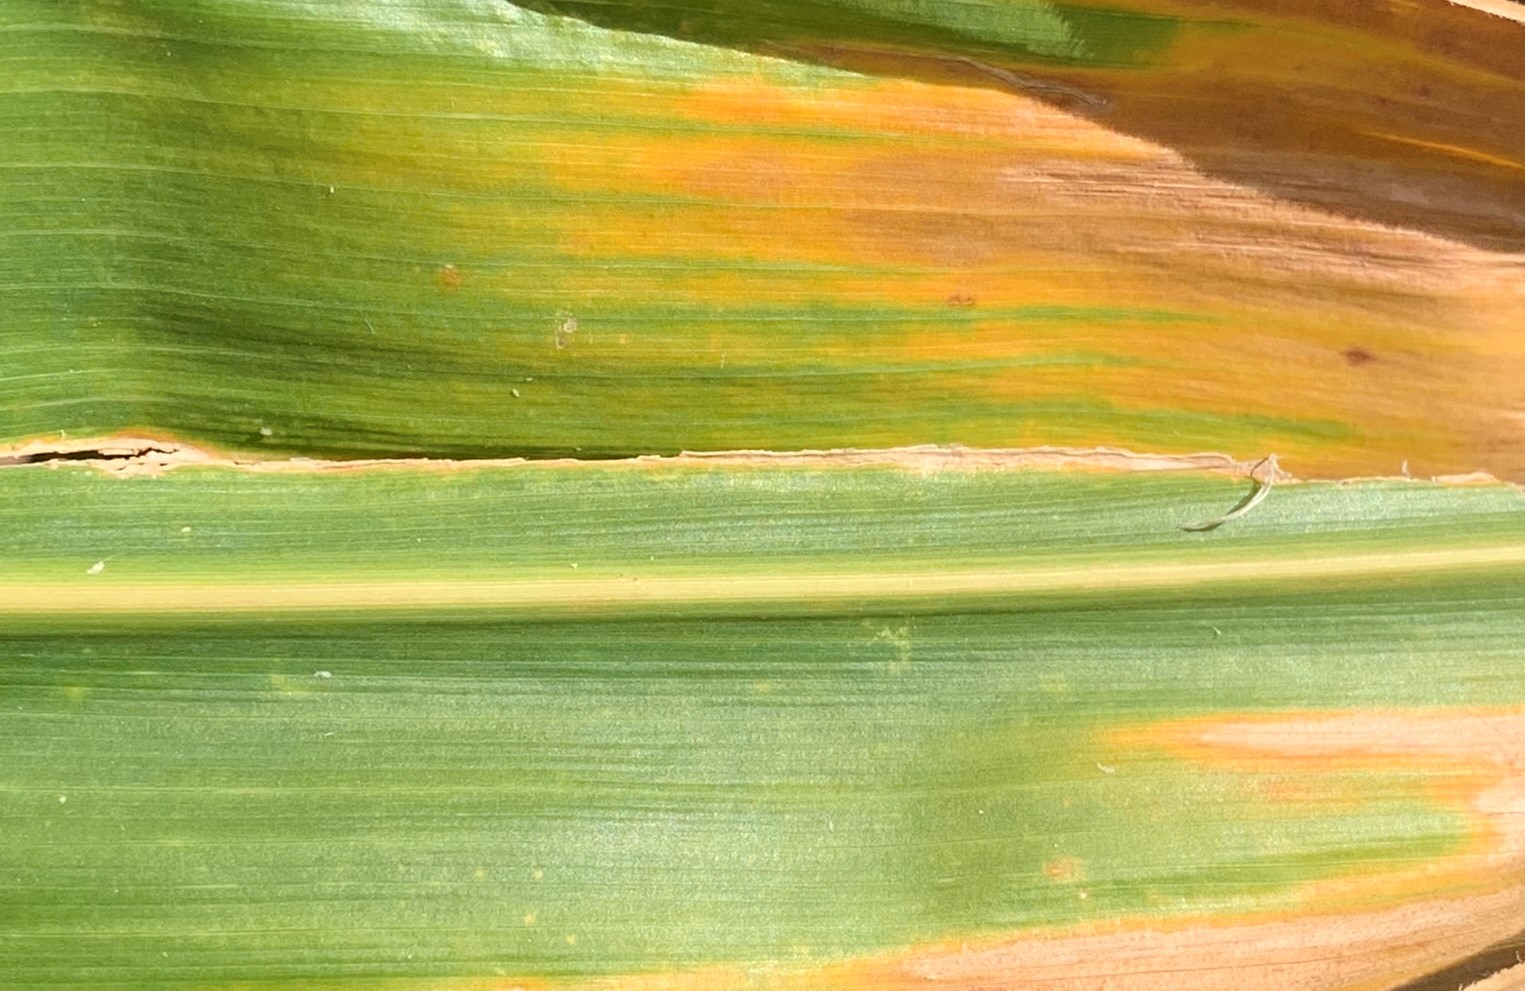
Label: MLN